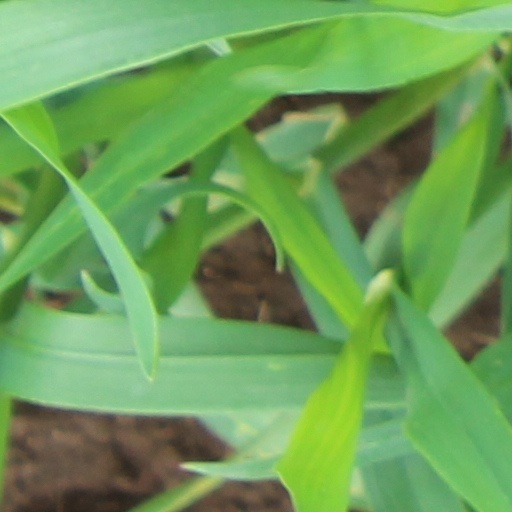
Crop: wheat